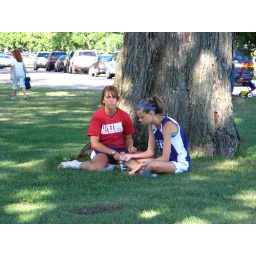
Two friends sitting by a tree waiting for the racers to go by again.